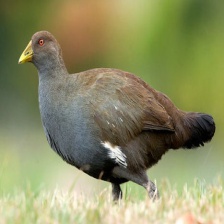
Species: TASMANIAN HEN
Scientific name: TRIBONYX MORTIERII
ImageNet parent category: european_gallinule